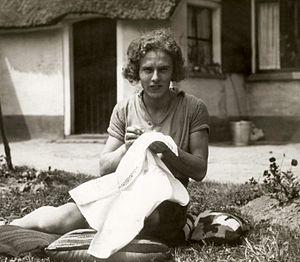
Tollina Wilhelmina Schuurman dit Tollien Schuurman est une athlète néerlandaise, spécialiste des épreuves de sprint.